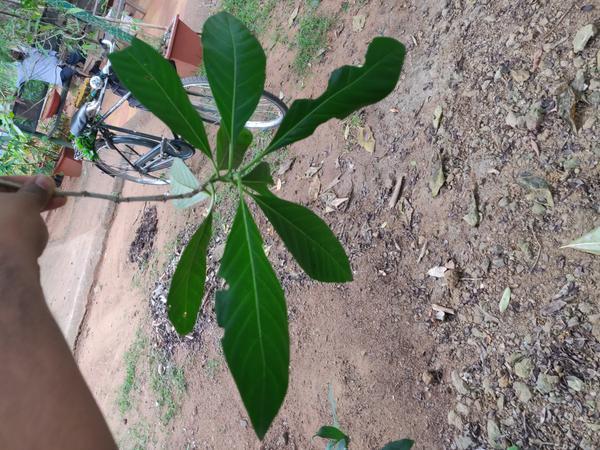
Plant: Nooni